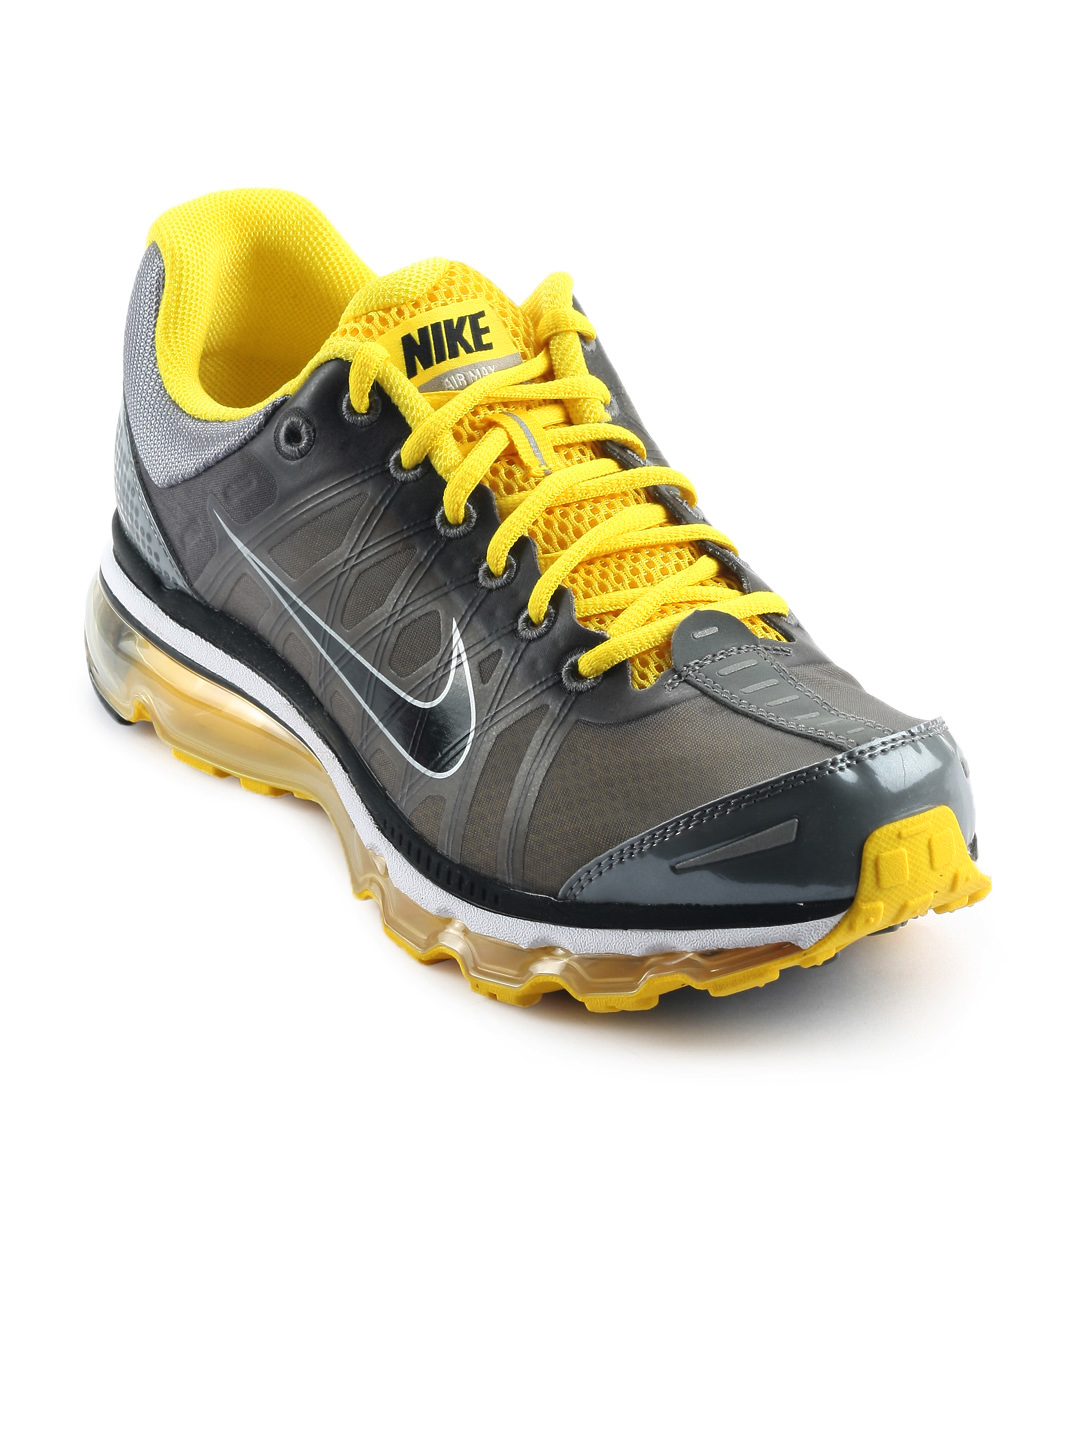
Nike Men Air Max +2009 Grey Sports Shoes
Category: Footwear / Shoes / Sports Shoes
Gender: Men
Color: Grey
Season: Summer 2011
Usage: Sports